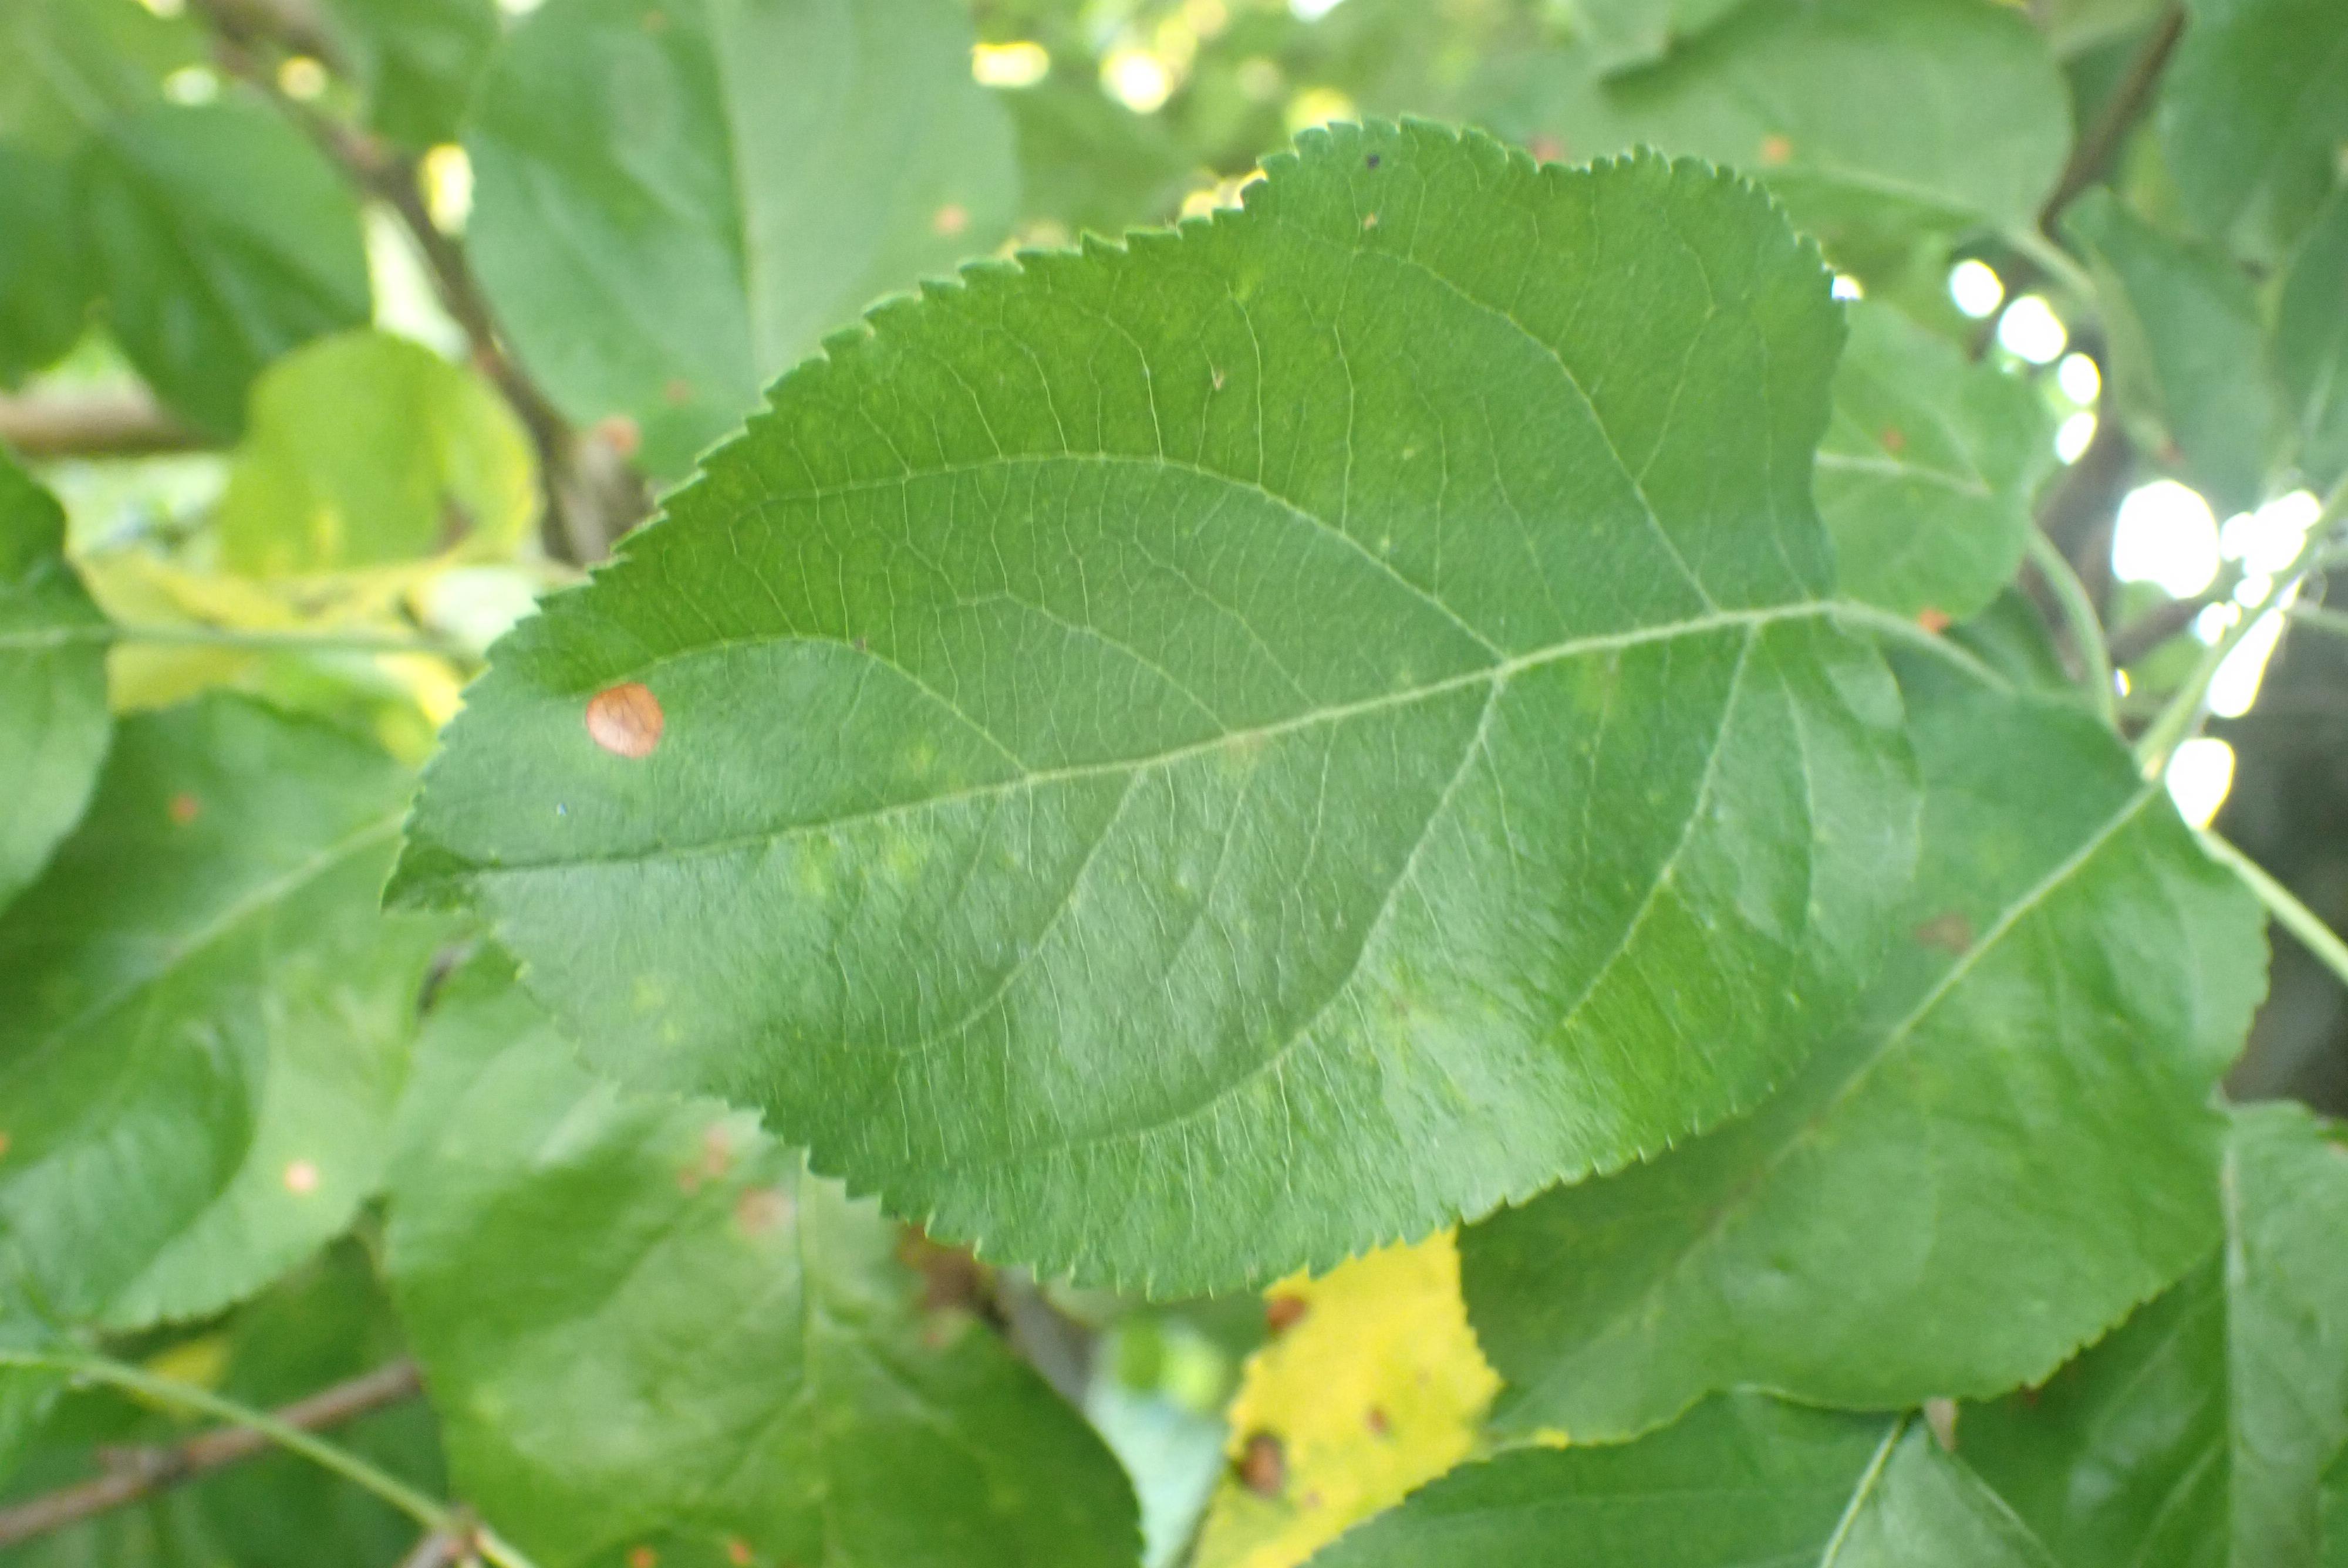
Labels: scab, frog_eye_leaf_spot